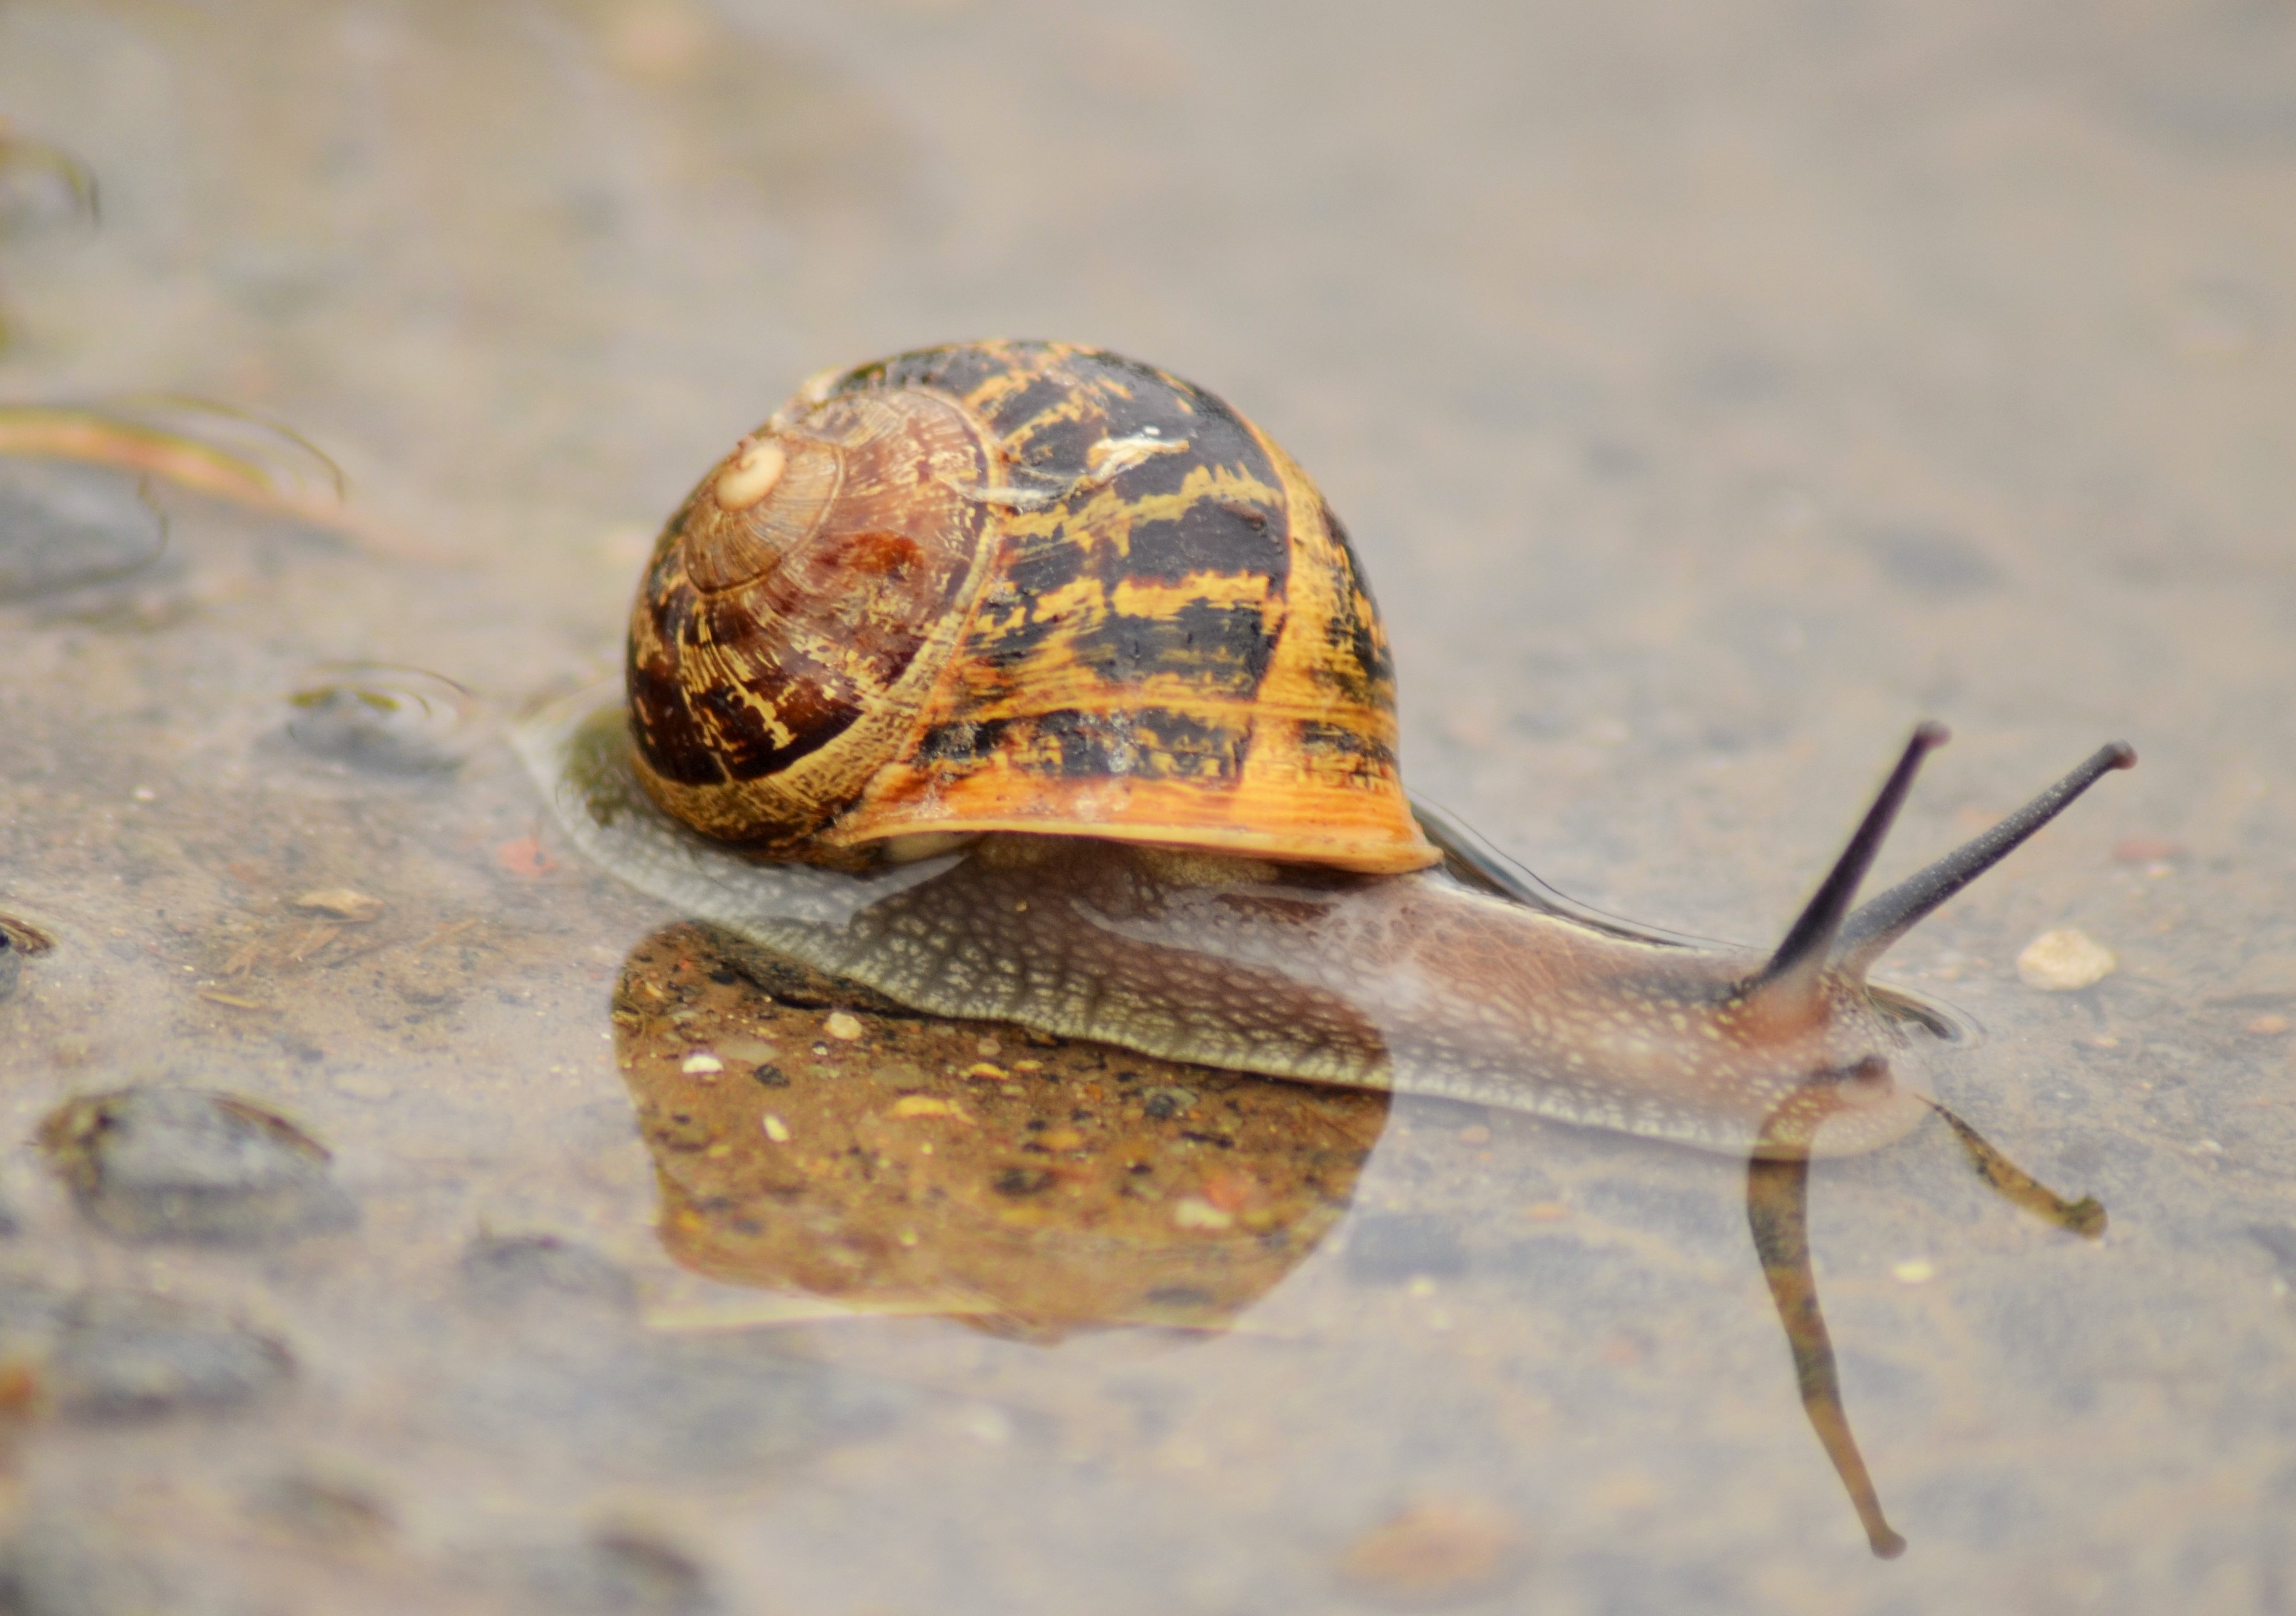
water, nature, rain, fall, wildlife, puddle, insect, biology, weather, fauna, shell, invertebrate, close up, snail, molluscs, macro photography, sea snail, little grey, marine biology, snails and slugs